Stuart Hancock

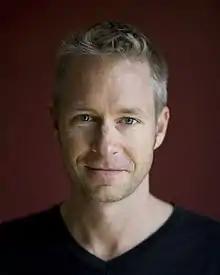
Stuart Hancock (2015)

Stuart Hancock (born 5 August 1975) is a British composer of film, TV and concert music. Hancock is known for having composed the original soundtracks to series 2 of the BBC fantasy series Atlantis, the animated TV adaptation of We're Going On A Bear Hunt and the Netflix comedy horror Crazyhead. He won the BASCA British Composer Award in 2015 for his community song-cycle, Snapshot Songs.